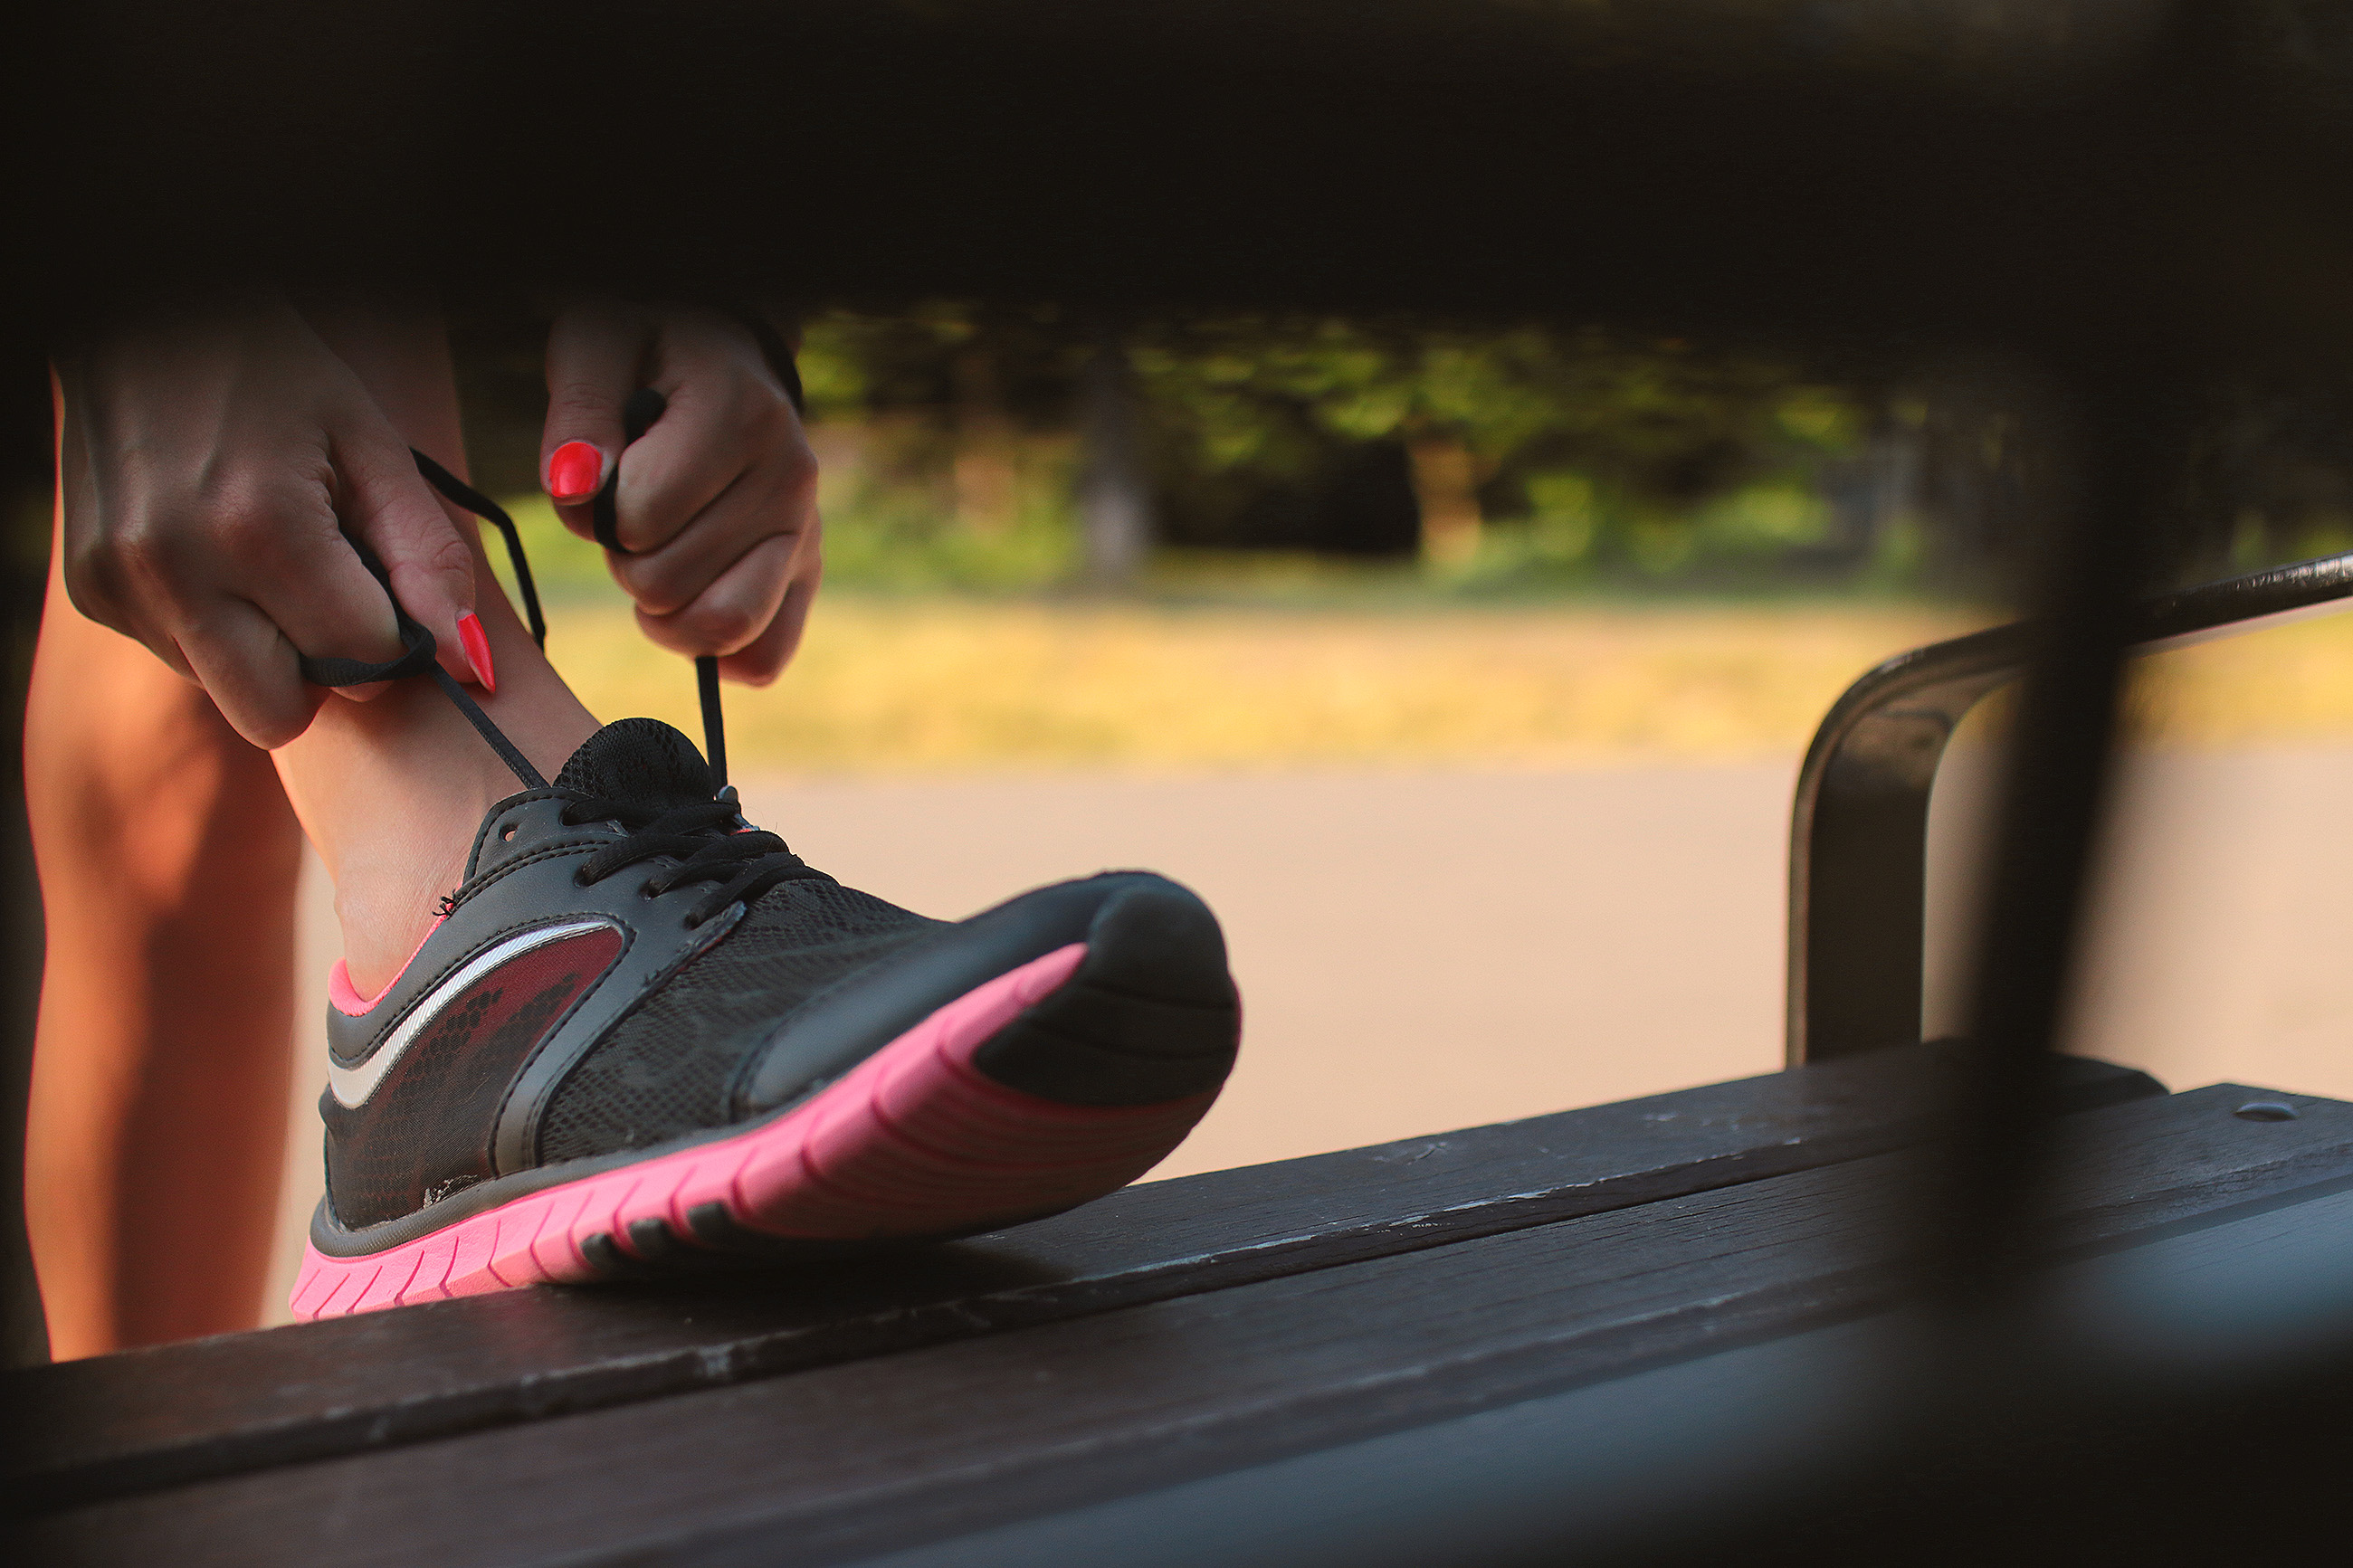
person, shoe, girl, woman, female, leg, model, color, macro, sitting, fashion, black, lady, shoelace, shoes, footwear, beauty, photo shoot, human positions, high heeled footwear